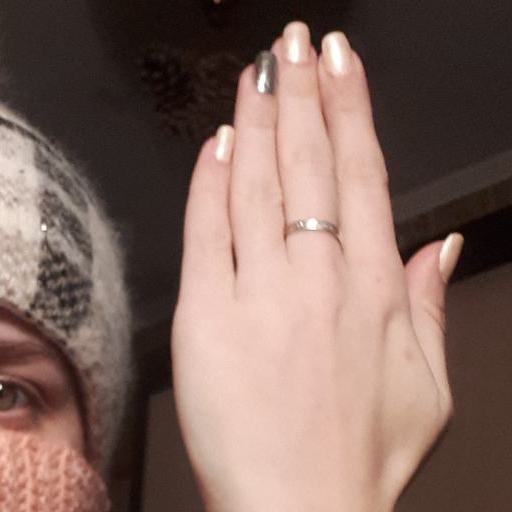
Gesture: stop_inverted